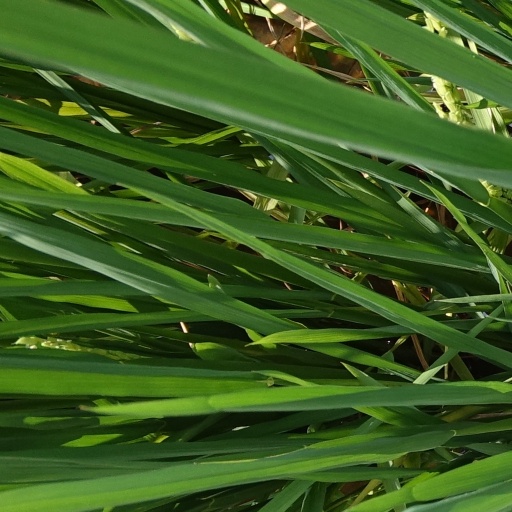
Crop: rice